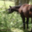
Label: horse